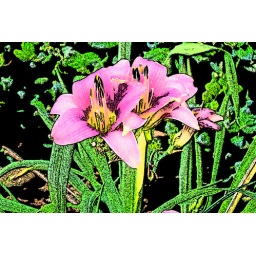
Beautiful pink flowers stand out against the fresco background. Adding detail to the green leaves.